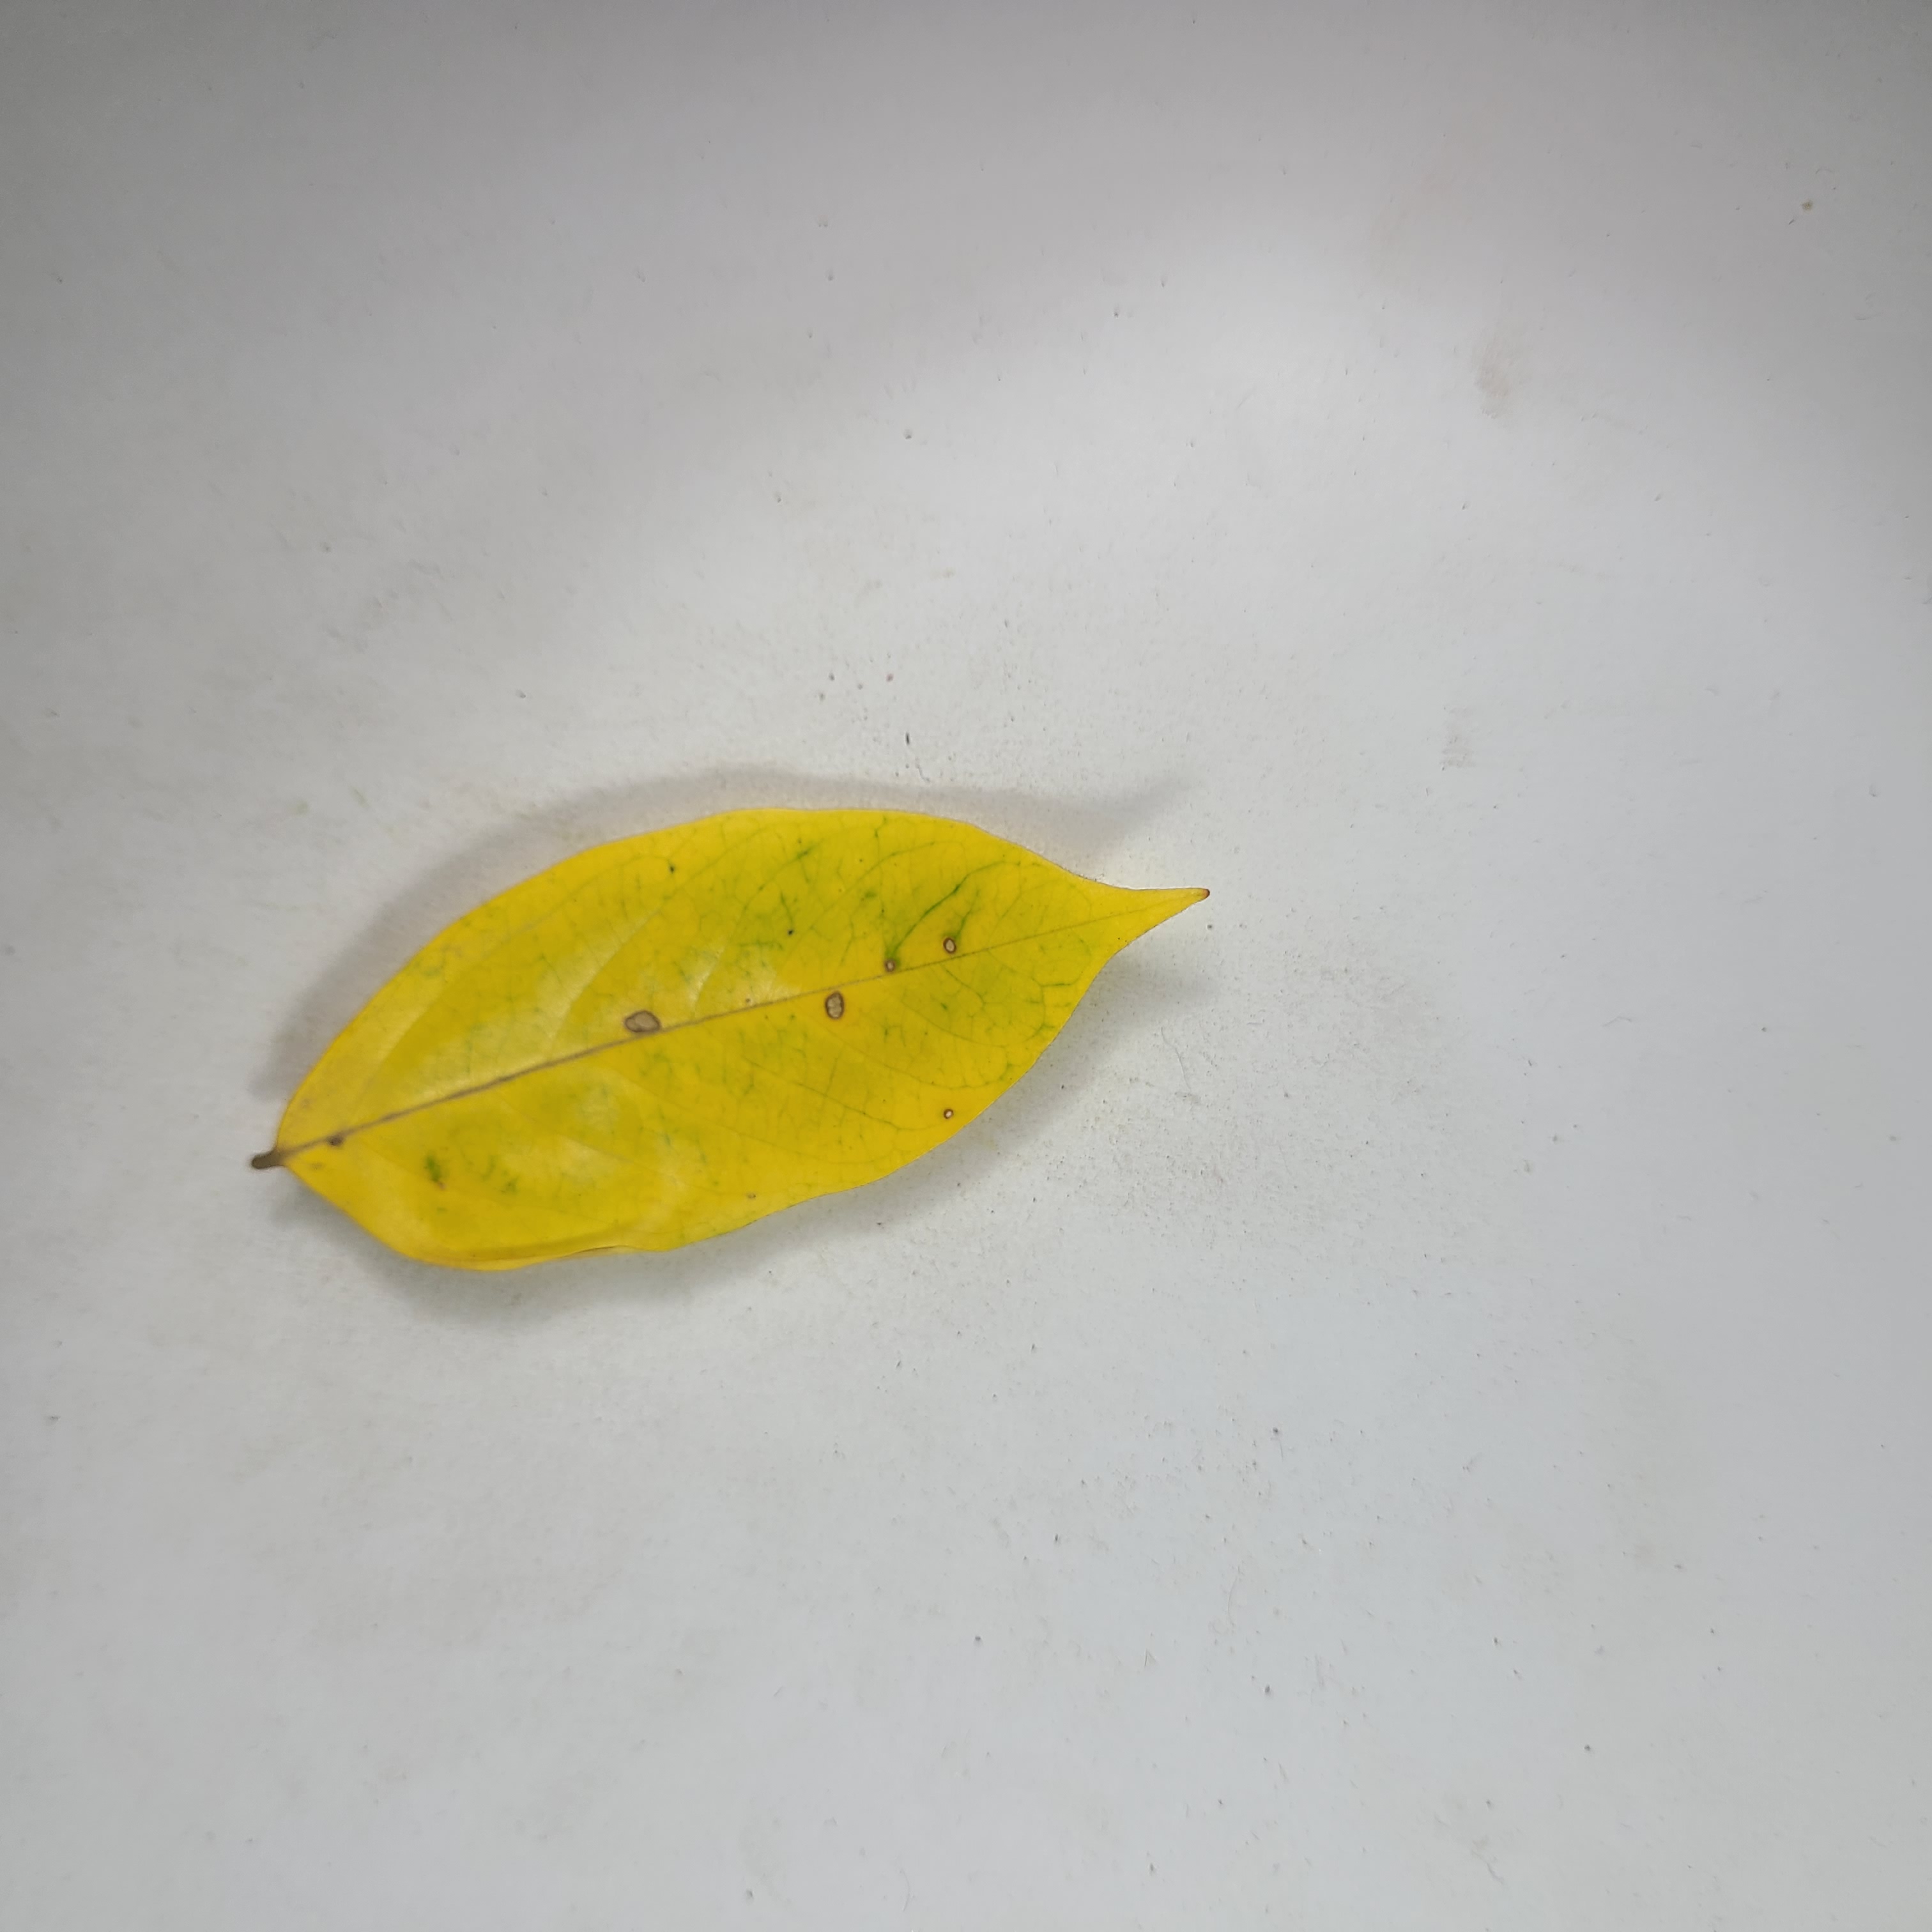
Label: Yellow Leaves